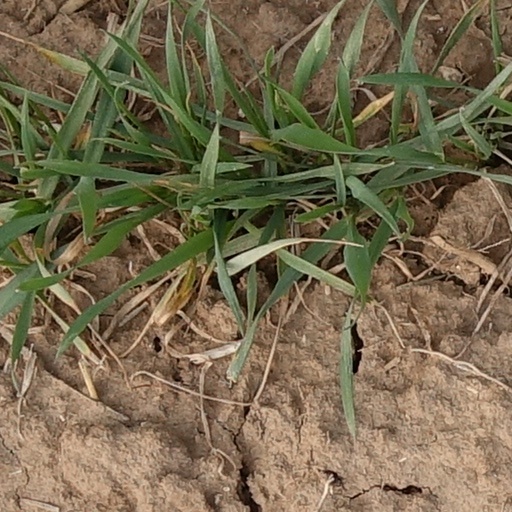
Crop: wheat